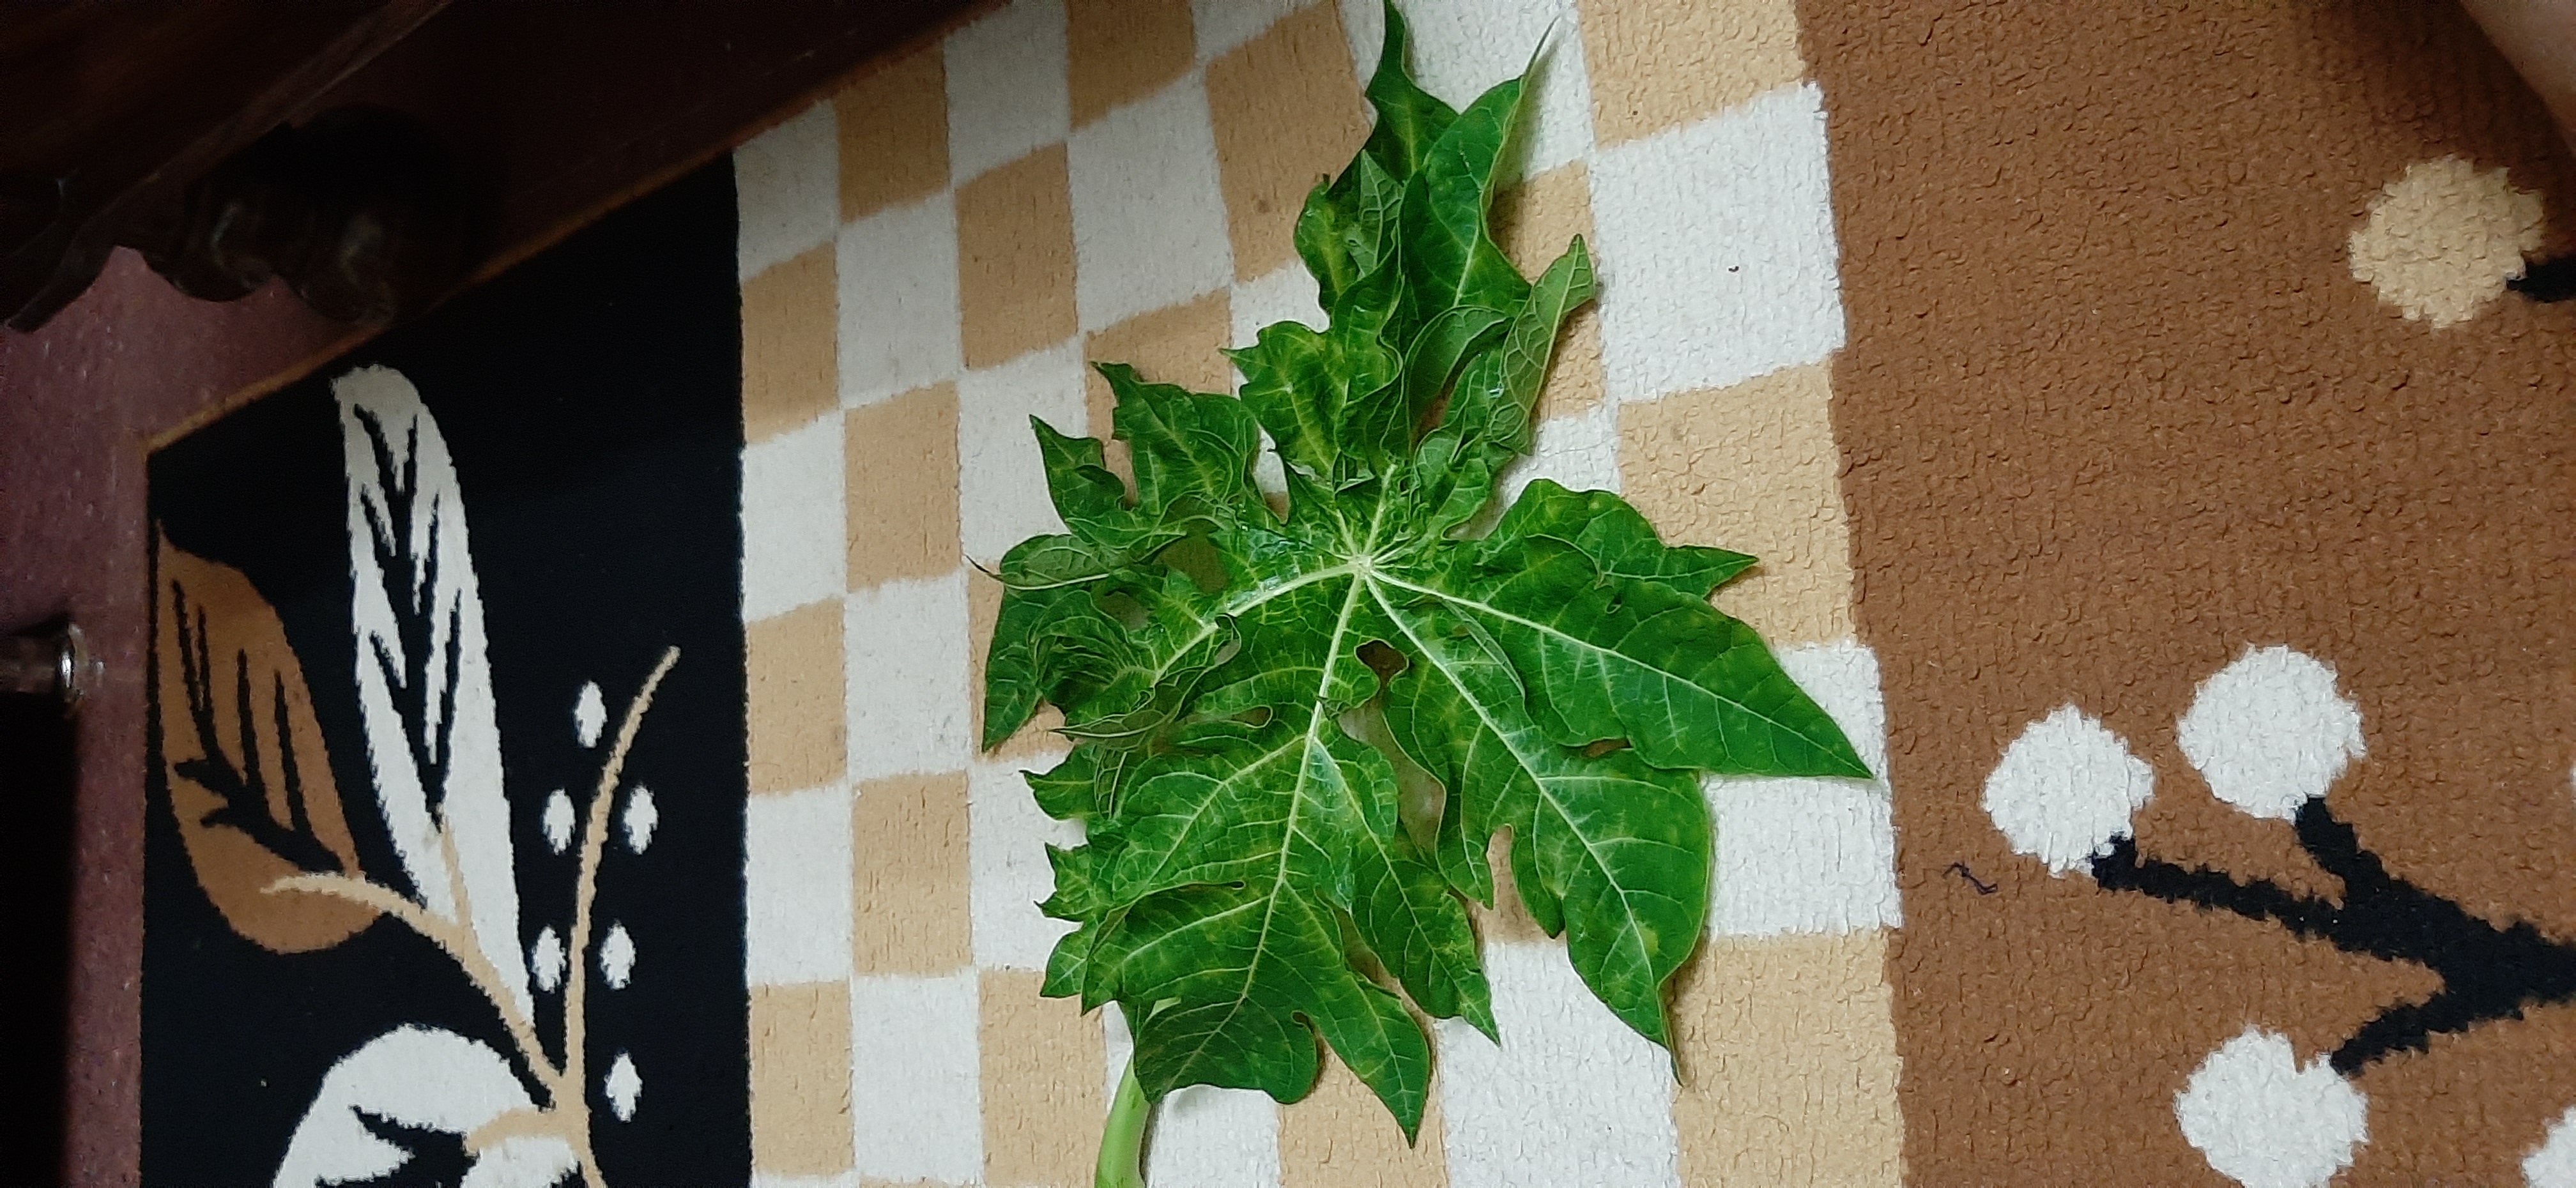
Plant: Papaya